Trailer sailer

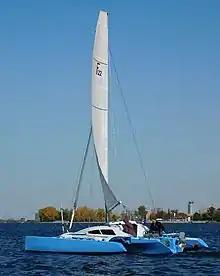
Farrier F-22A trimaran, with Torqeedo electric outboard motor

Trailer sailers usually have a motor for docking and maneuvering. Most trailer sailers use outboard motors, which are best suited to sailboats 28 ft in length and under. Outboards offer the advantage of being light, easy to use and maintain and are also inexpensive, as they are commercially produced on a large scale and sold off-the-shelf. They can also be raised out of the water, to eliminate drag when sailing. This contrasts with inboard diesel engines which are heavy and occupy significant internal space and are best suited to larger vessels.